Ortnek

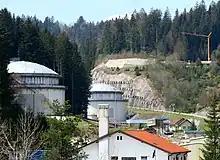
Ortnek petroleum reserve

A major storage site for Slovenia's strategic petroleum reserves is located in a valley immediately west of Ortnek. In the past, it was used as a military petroleum reserve. The Ortnek facility is one of Slovenia's largest petroleum storage sites, the total stockpiles of which are envisaged as sufficient to supply Slovenia's needs for three months. Diesel fuel and gasoline are stored at the site, as well as kerosene at times. In addition to the visible reservoirs, there are seven underground reservoirs built into the surrounding hills. Access to the site is strictly controlled.